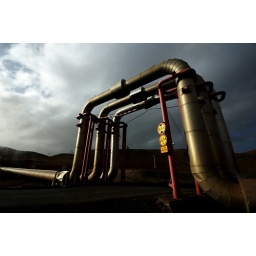
Hot water pipes in Krafla geothermal power plant